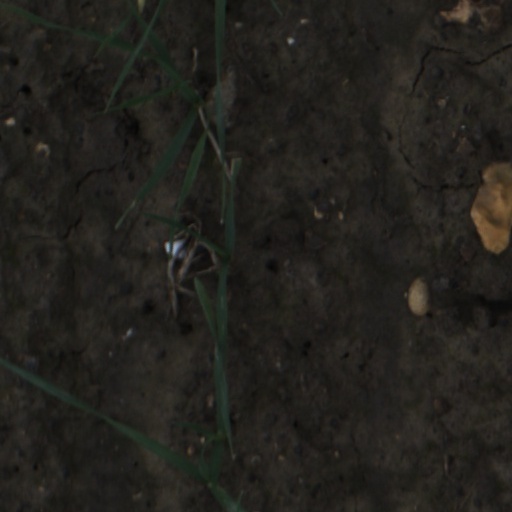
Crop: wheat